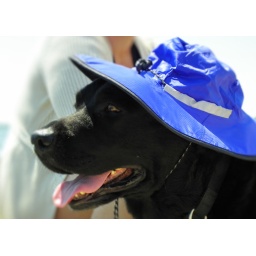
Out on the boat under the sun can be difficult on a black labrador...